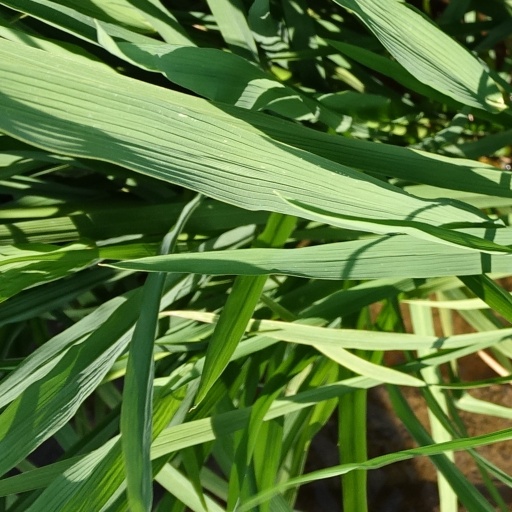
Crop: rice